Tamara Gómez Garrido

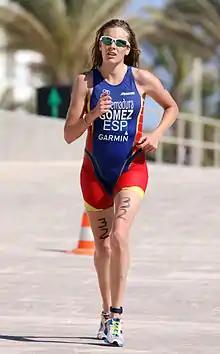
Tamara Gómez Garrido (2011)

Tamara Gómez Garrido (born 1991 in Elche) is a Spanish professional triathlete and member of the National High Performance Team "(Deportistas de Alto Nivel)."